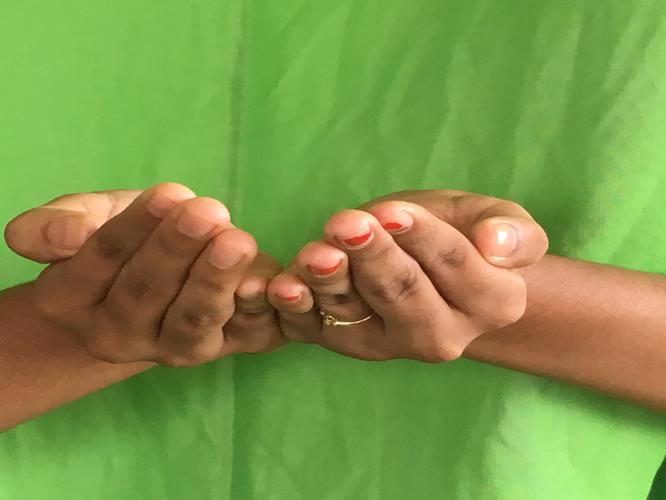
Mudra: Pushpaputa
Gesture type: double_hand